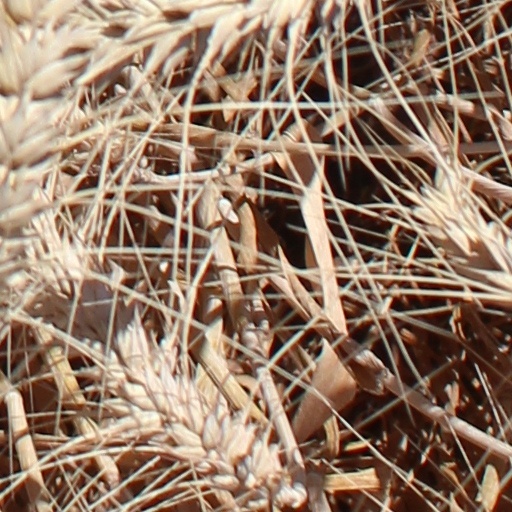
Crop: wheat